Røros Line

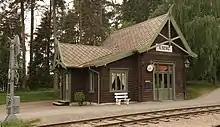
The original Ilseng Station is on display at the Norwegian Railway Museum in Hamar

In order to cut costs, Pihl recommended that the line be built using narrow gauge. This would allow for smaller curve radii and cheaper construction. A major drawback was that the lines would not be compatible with Swedish lines and the Trunk Line. Aiding in his cause, it was at the time not believed that the lines would ever connect, as lakes and rivers were seen as complementary to railways. Pihl opted for the 1067 mm gauge, for which the Hamar–Grundset Line became the first locomotive-hauled system. It would soon become the most used narrow gauge in the world.